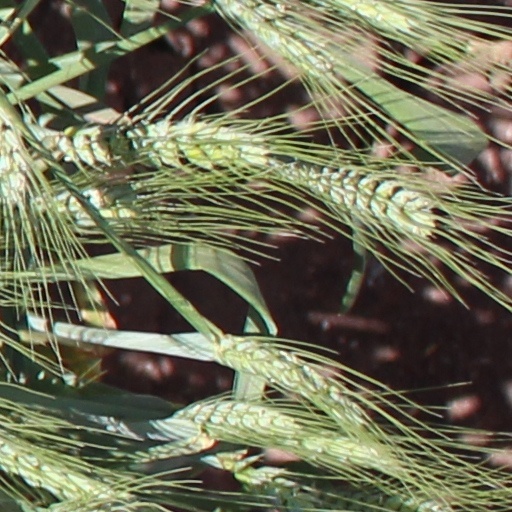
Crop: wheat